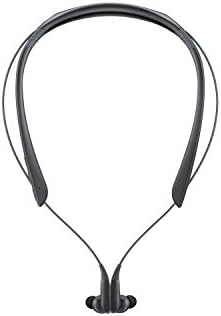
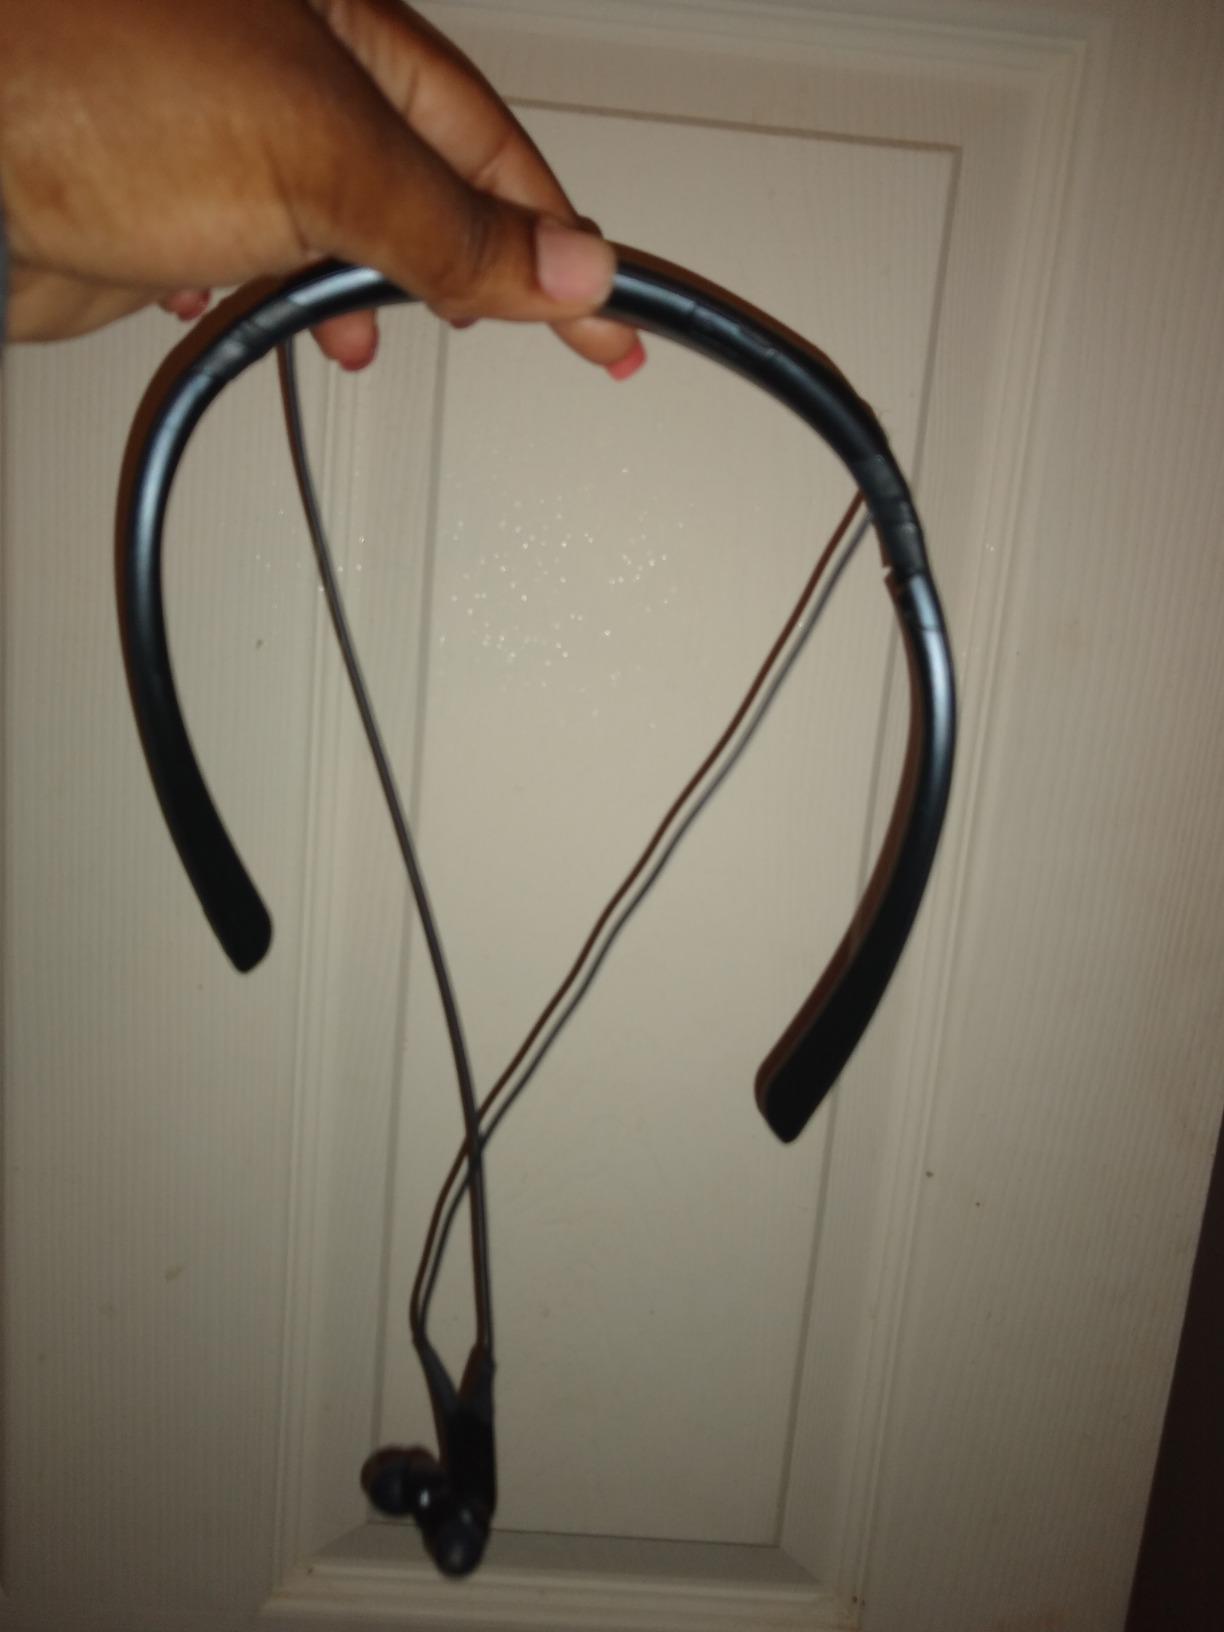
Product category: headphones
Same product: yes